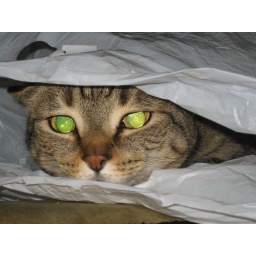
The cat is in the bag